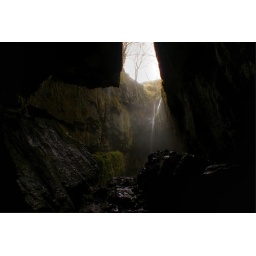
A view from the window in alum pot